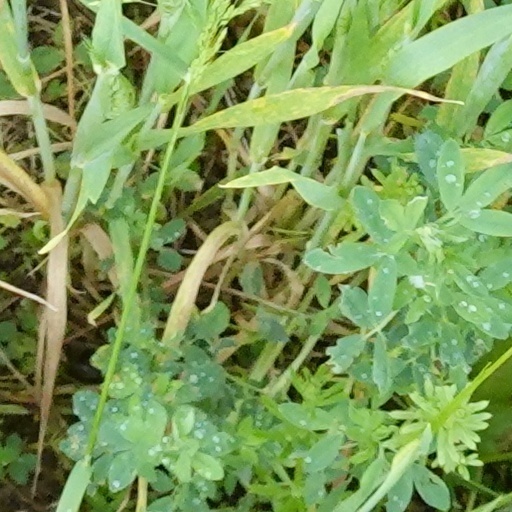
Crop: wheat